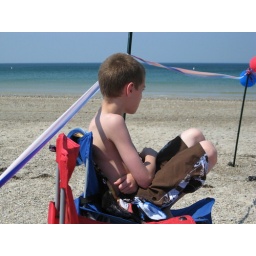
i love the ocean life.....and that girl over there